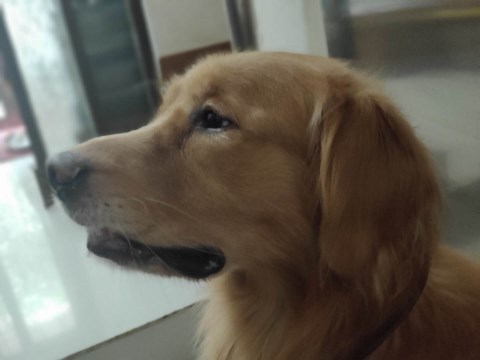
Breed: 5355-n000126-golden_retriever